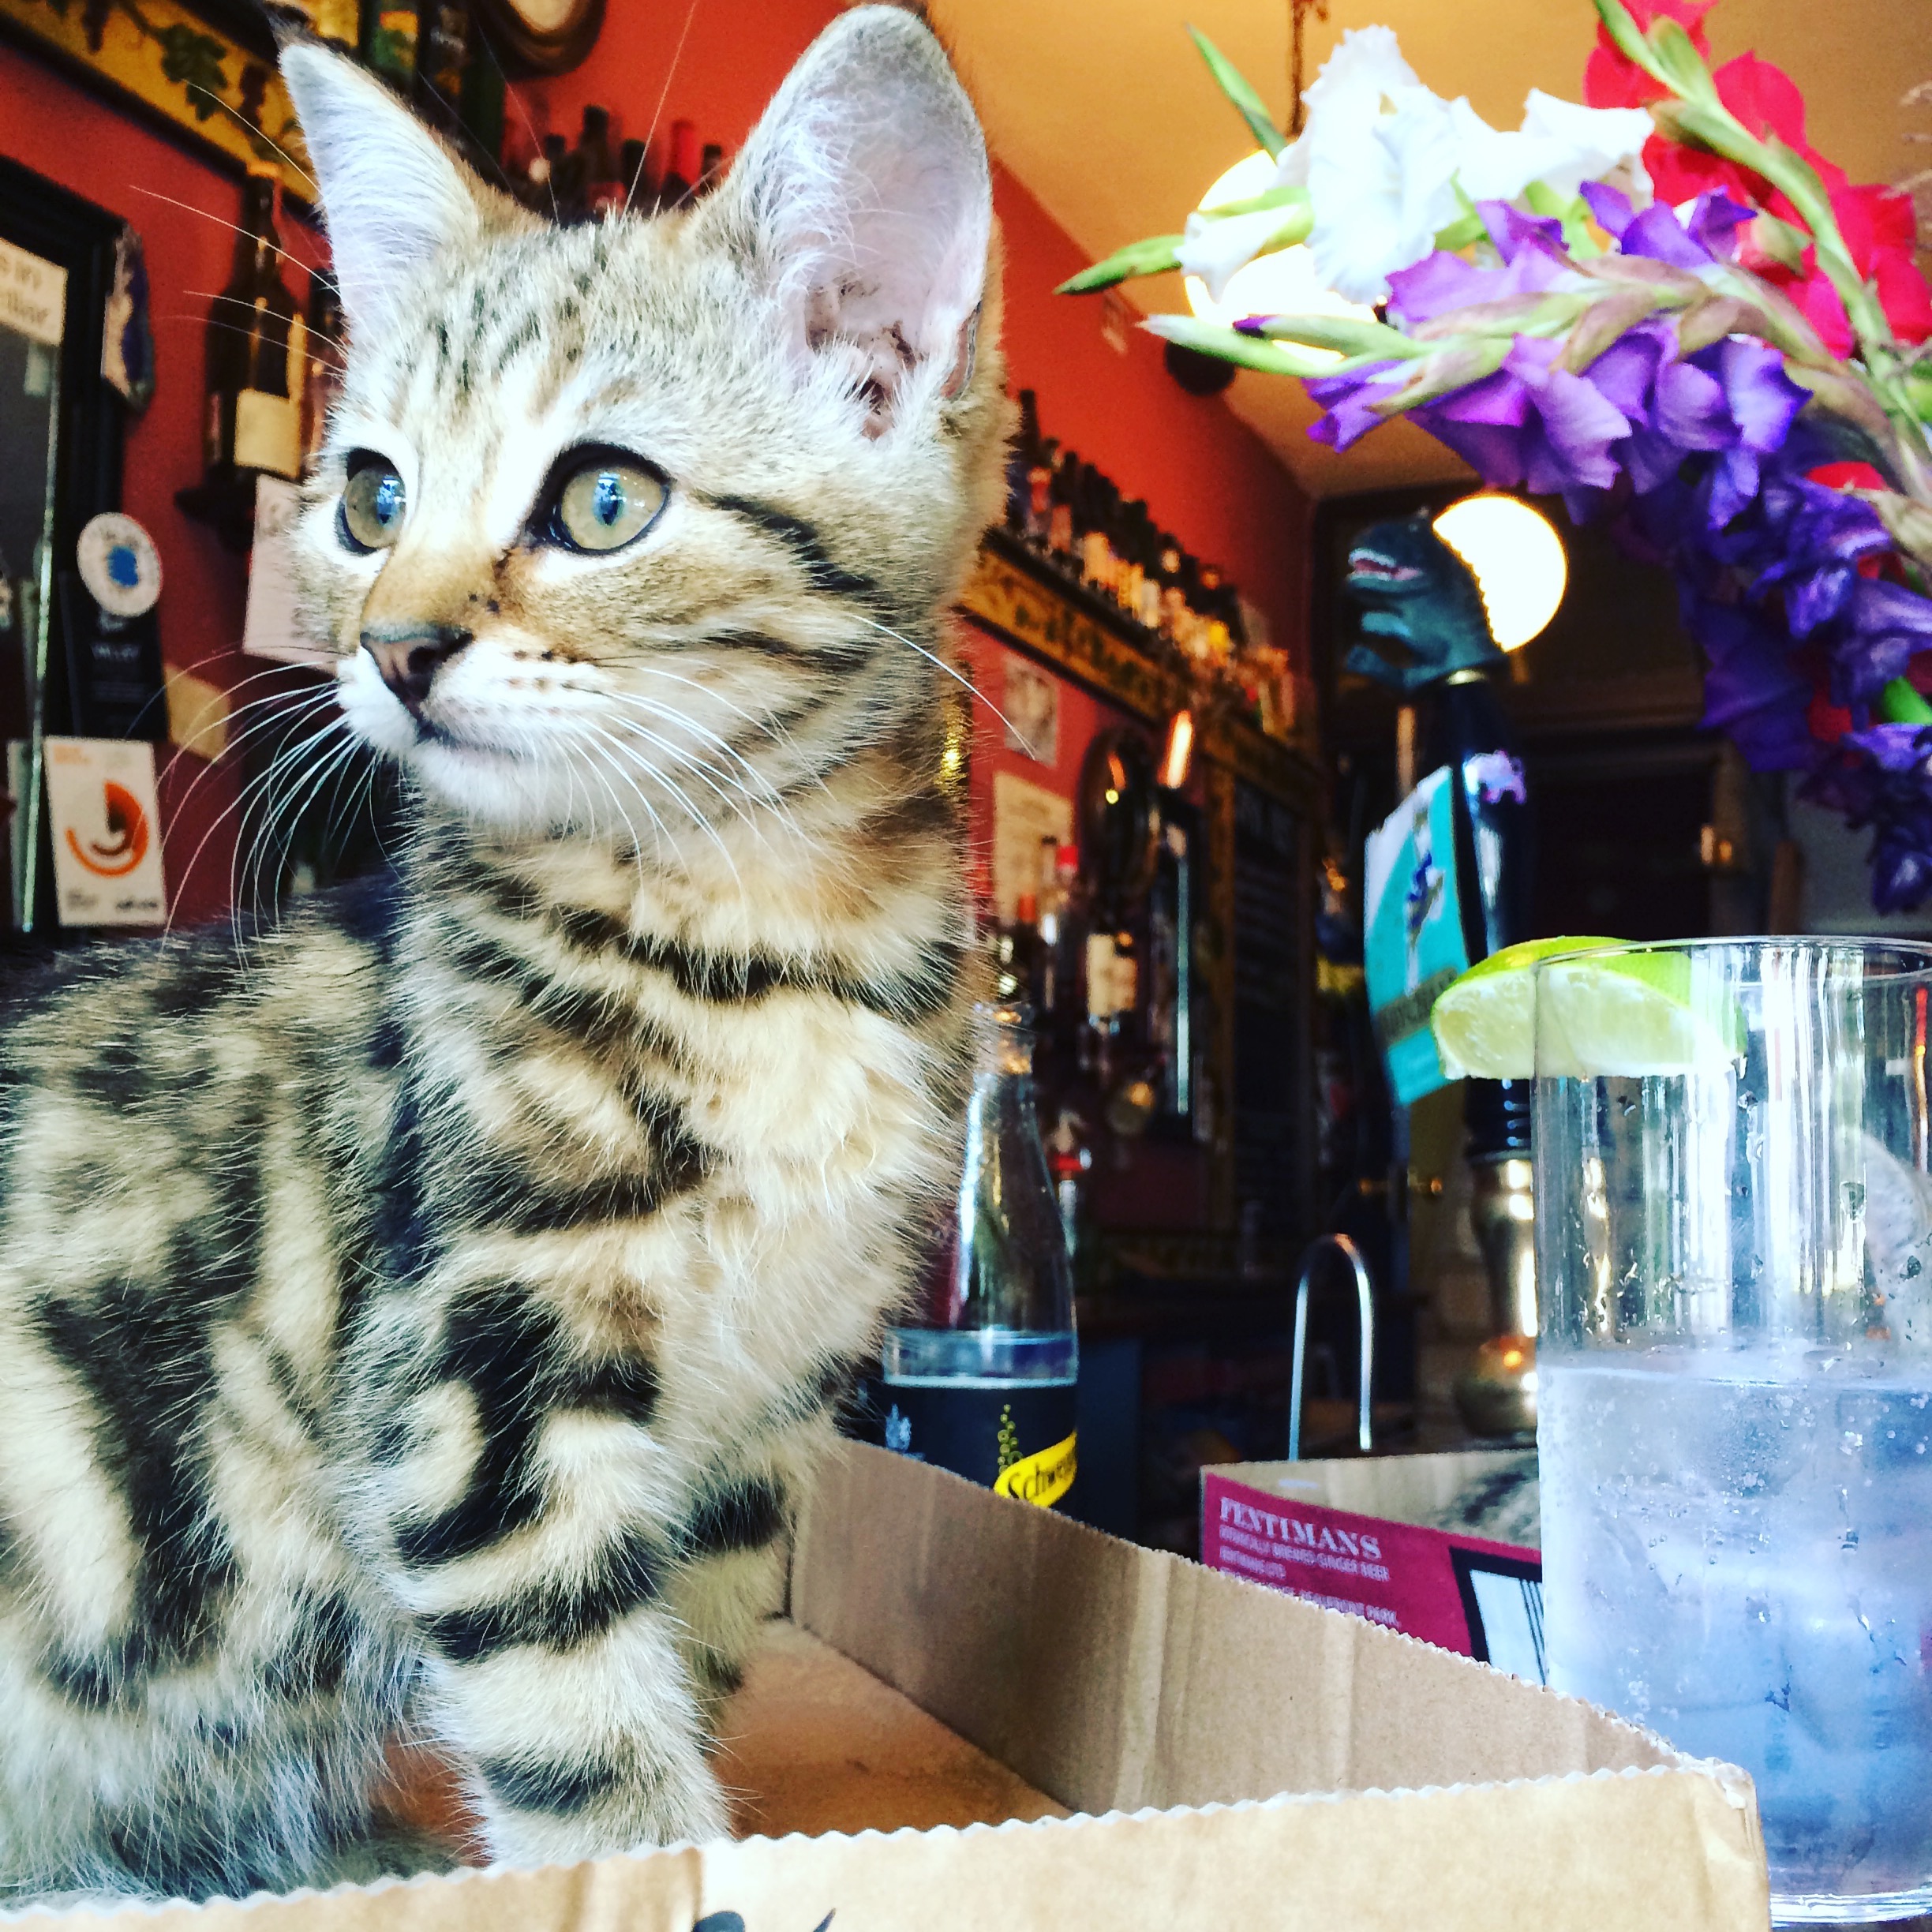
kitten, cat, mammal, vertebrate, bengal, small to medium sized cats, cat like mammal